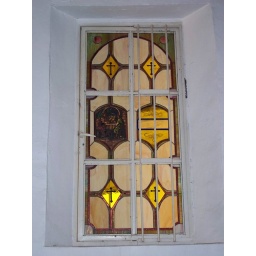
Stained glass window in a little church in Cabo.